Exeter, New Hampshire

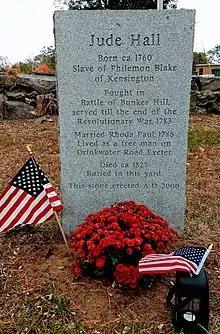
Jude Hall memorial stone

Exeter had a significant African American community, with its first census in 1790 recording 81 free African Americans (in 14 households, 11 of which they owned), and two enslaved African Americans. This was the highest percentage of African Americans in any settlement in the state at 4.7%. Many African Americans, such as Jude Hall (namesake of Jude's Pond on Drinkwater Road), earned their freedom fighting in the Revolutionary War, and many settled near the west bank of the Squamscott River after the war. Jude Hall is buried in the Winter Street cemetery.